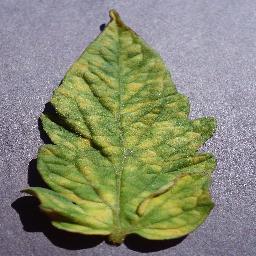
Label: Tomato___Leaf_Mold